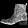
Label: Ankle boot